Thrill the World

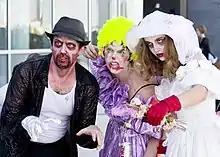
Thrill the World 2008 in Austin, Texas

4,179 people in 91 venues from 13 countries participated in the 2008 Thrill the World dance. Thrill the World 2008 featured Australia participating for the first time. Their Brisbane event was coordinated by Andrew Curnock, a Queensland University of Technology tutor and gaming software sound engineer. The tutor sought to have Australia join the dance event after watching a viral video of prison inmates dancing to "Thriller". "We basically came across that viral video that featured a bunch of (prison) inmates performing the Thriller dance", Curnock revealed. "One YouTube clip really just led to another and that's how we found out about Thrill the World and recognised the potential to get involved locally." Participants went through weeks of dance classes and costume preparation before the event, although Curnock added that those involved didn't have to be great dancers. "It's more about getting out there and getting involved." Curnock stated that he hoped Thrill the World wouldn't be a passing fad for Brisbane, but would be a permanent fixture on their social calendar.